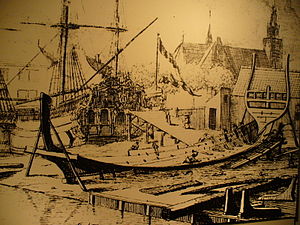
Skibsbygning / Historisk skibsbygning / Skalbygning mod skeletbygning
Klampbygningsteknik. Midlertidige klamper som holdt plankerne sammen er synlig.
Skibsbygning er kunsten at konstruere og bygge skibe og fartøjer. Skibsbygning udøves som regel på et skibsværft, og i historisk sammenhæng bestod skibsværftet af en slippe anlagt på en strand. Skibsbyggeri har en grundlæggende teknologi og terminologi fælles med bådebygning. Historisk set har skibsbyggekunsten haft en betydelig betydning for handel og skibsfart og for kommunikationer mellem forskellige samfund. Nutidens materialer og teknologi har kun været tilgængelige i en lille del af skibsbygningens lange historie, men de grundlæggende principper for konstruktion og byggeri er ikke ændret ved begyndelsen af i det 21. århundrede e.Kr.